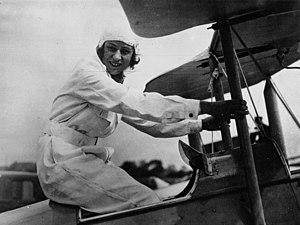
Audrey Sale-Barker est une ancienne skieuse alpine britannique membre du Ladies' Ski Club de Mürren.